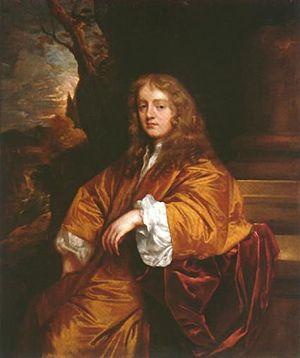
Kingston Lacy est une maison de campagne et aussi un domaine situés près de Wimborne Minster, dans le Dorset, en Angleterre, et qui est maintenant détenu par le National Trust. Du XVIIᵉ siècle jusqu'à la fin du XXᵉ siècle, ce fut le siège familial de la famille Bankes, qui avait au préalable résidé à proximité du château de Corfe jusqu'à ce qu'il fut détruit lors de la Première Révolution anglaise, après que ses propriétaires d'alors John Bankes et Dame Mary eussent rejoint le camp de Charles1ᵉʳ. Ils possédaient environ 3 200 hectares de la campagne du Dorset et de la côte situées tout près.